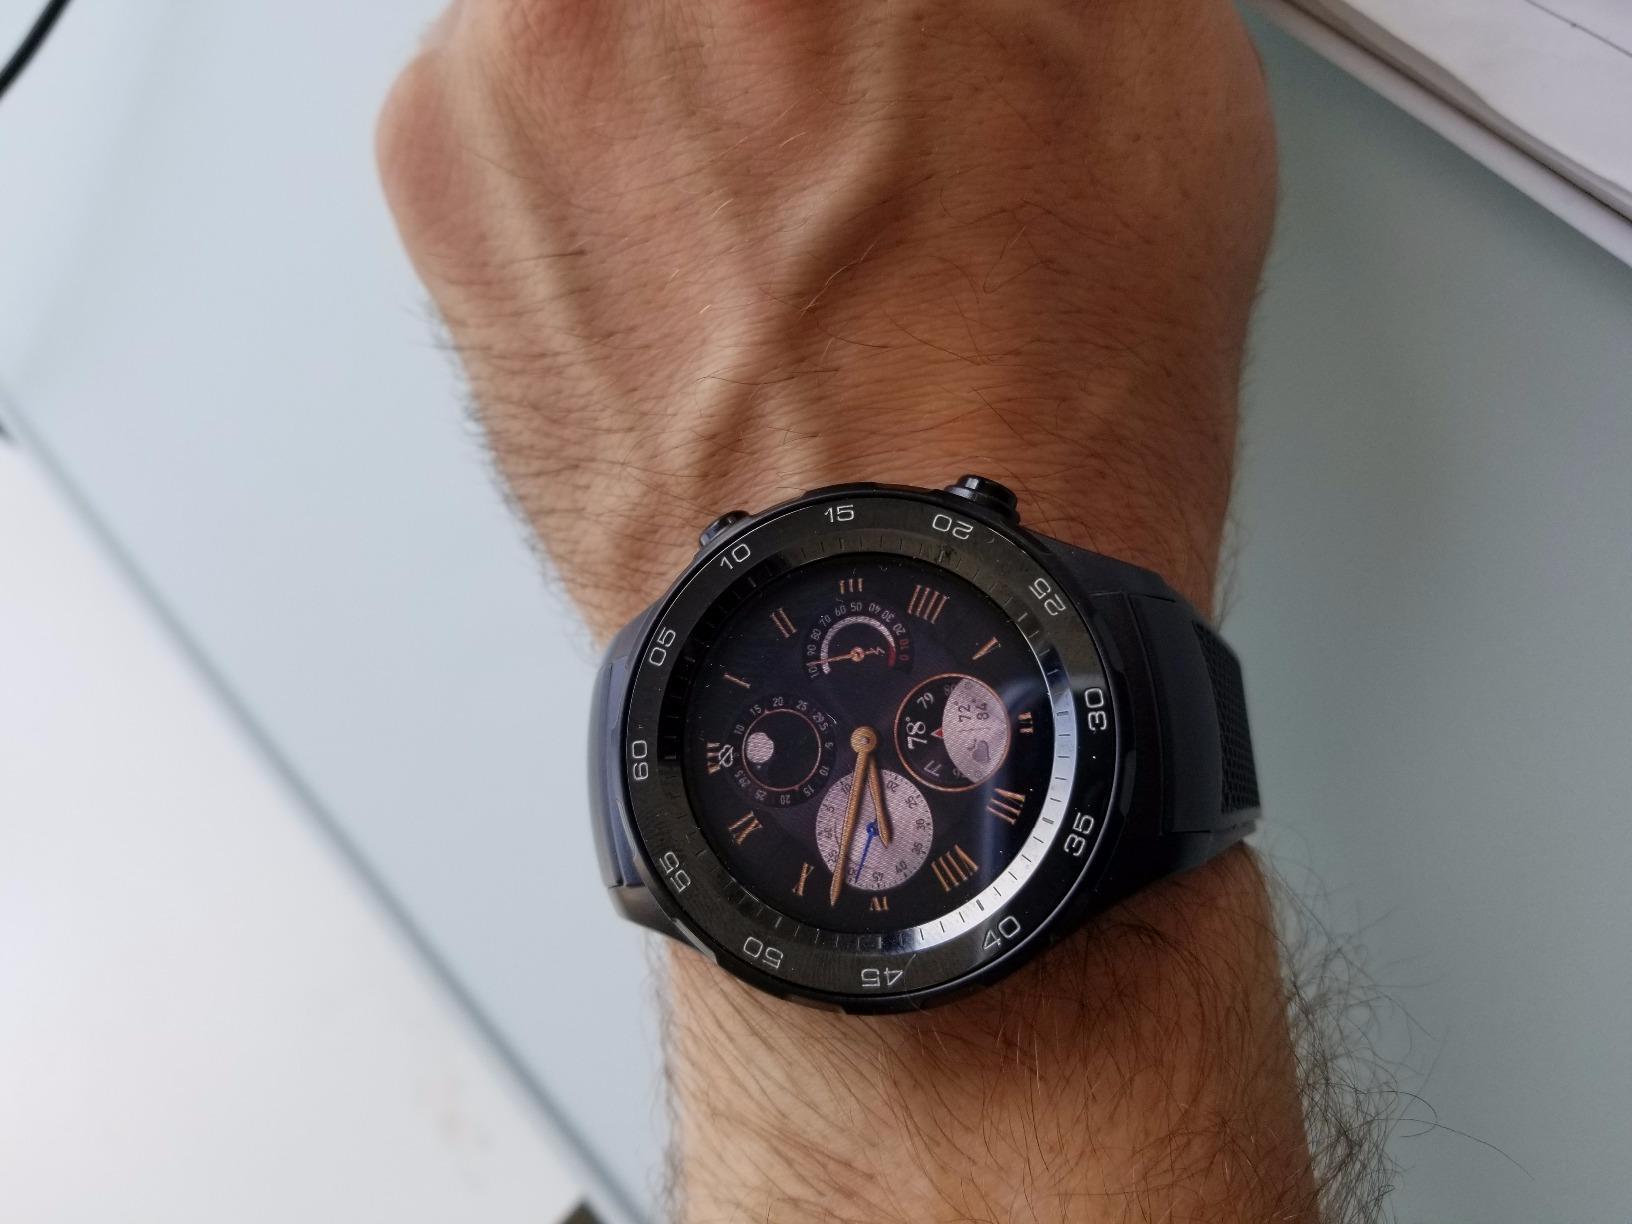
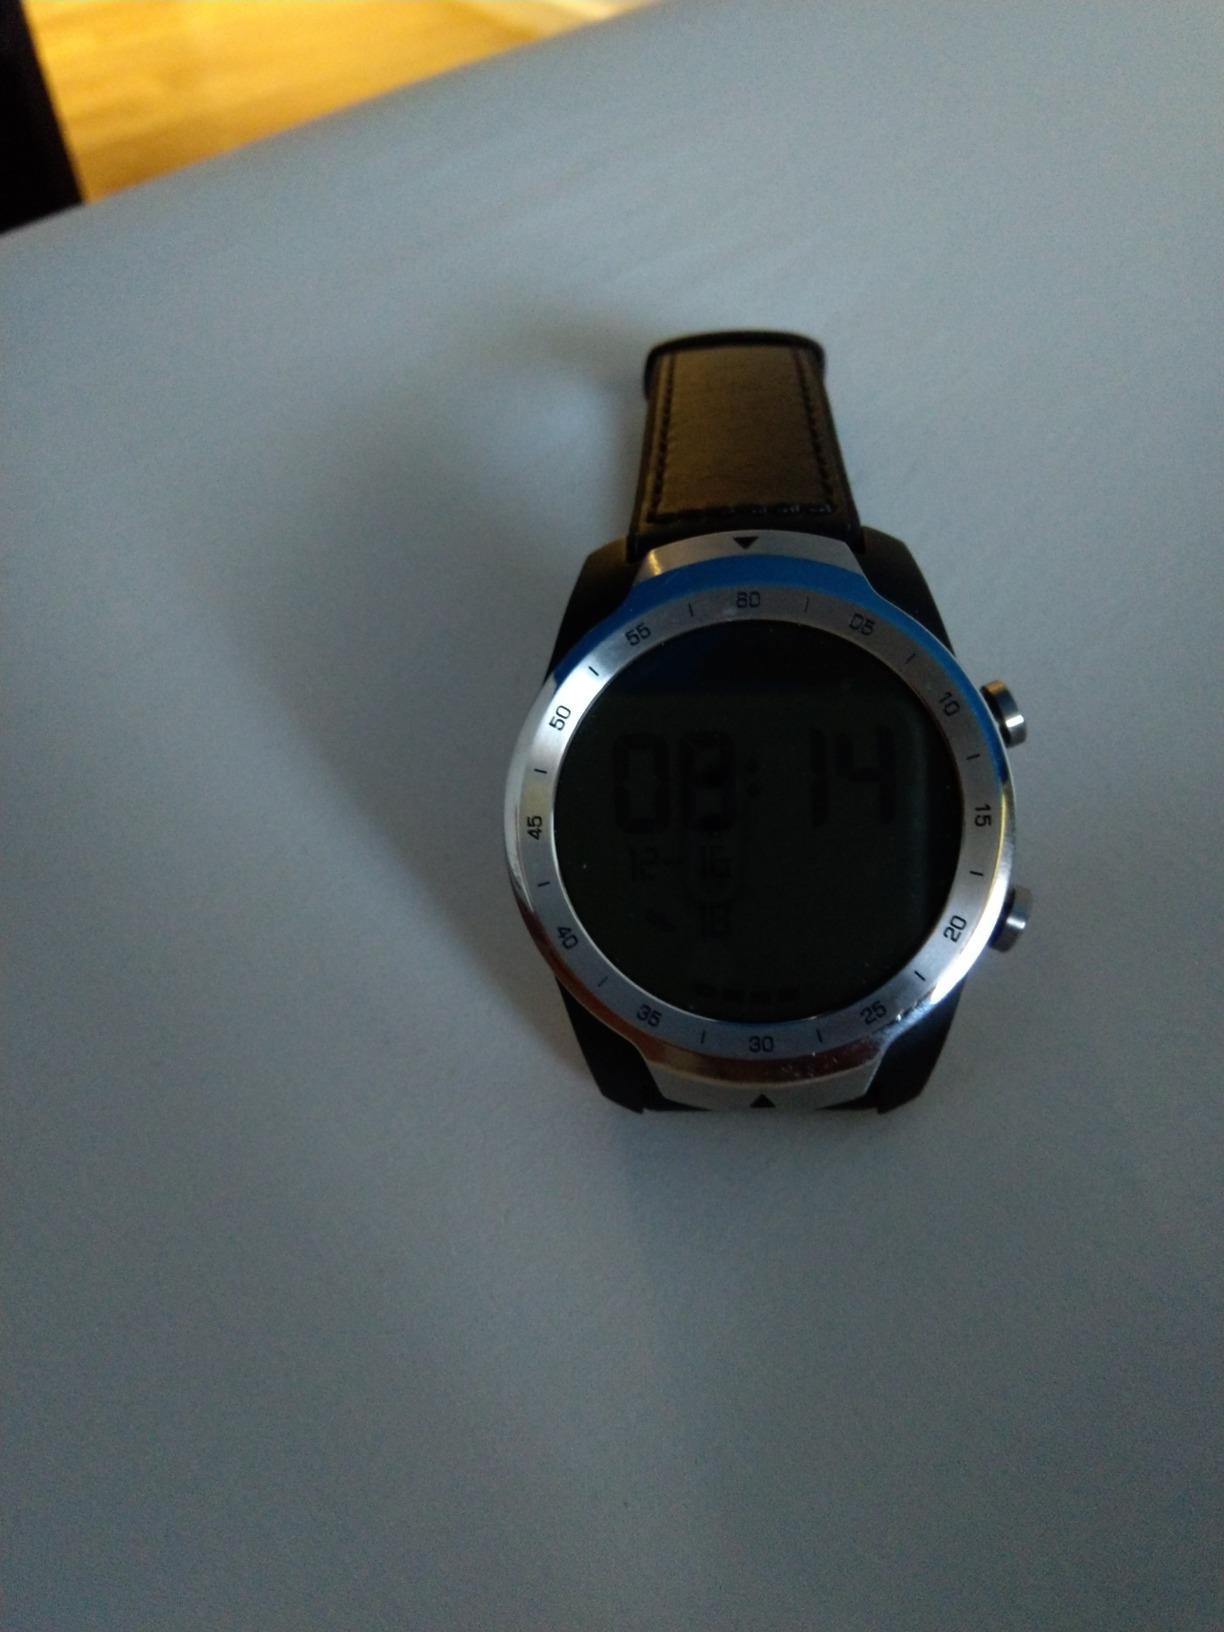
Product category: smartwatch
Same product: no